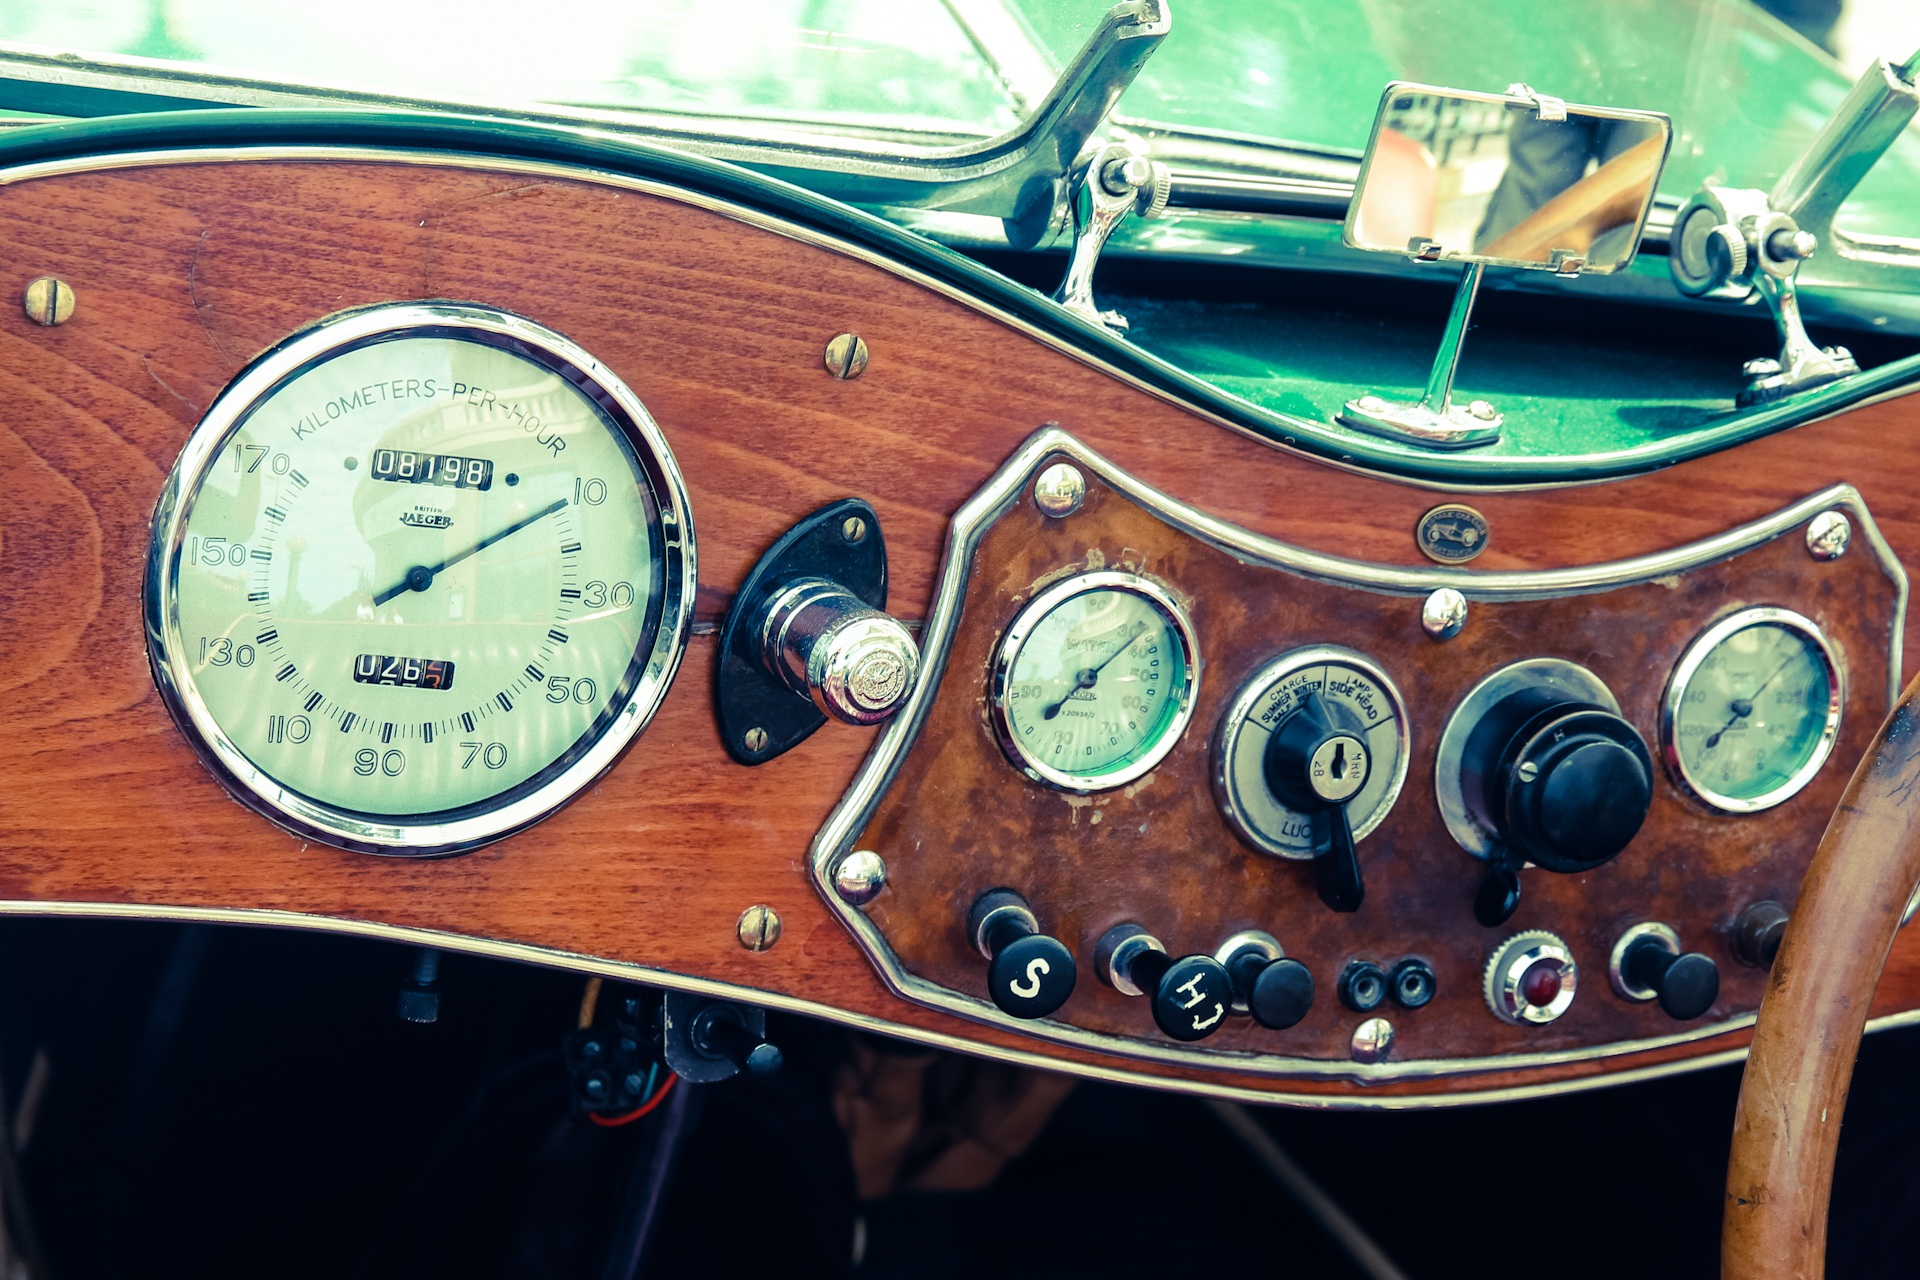
car, vintage, vehicle, clock face, vintage car, veteran, automobile make, the instrument panel